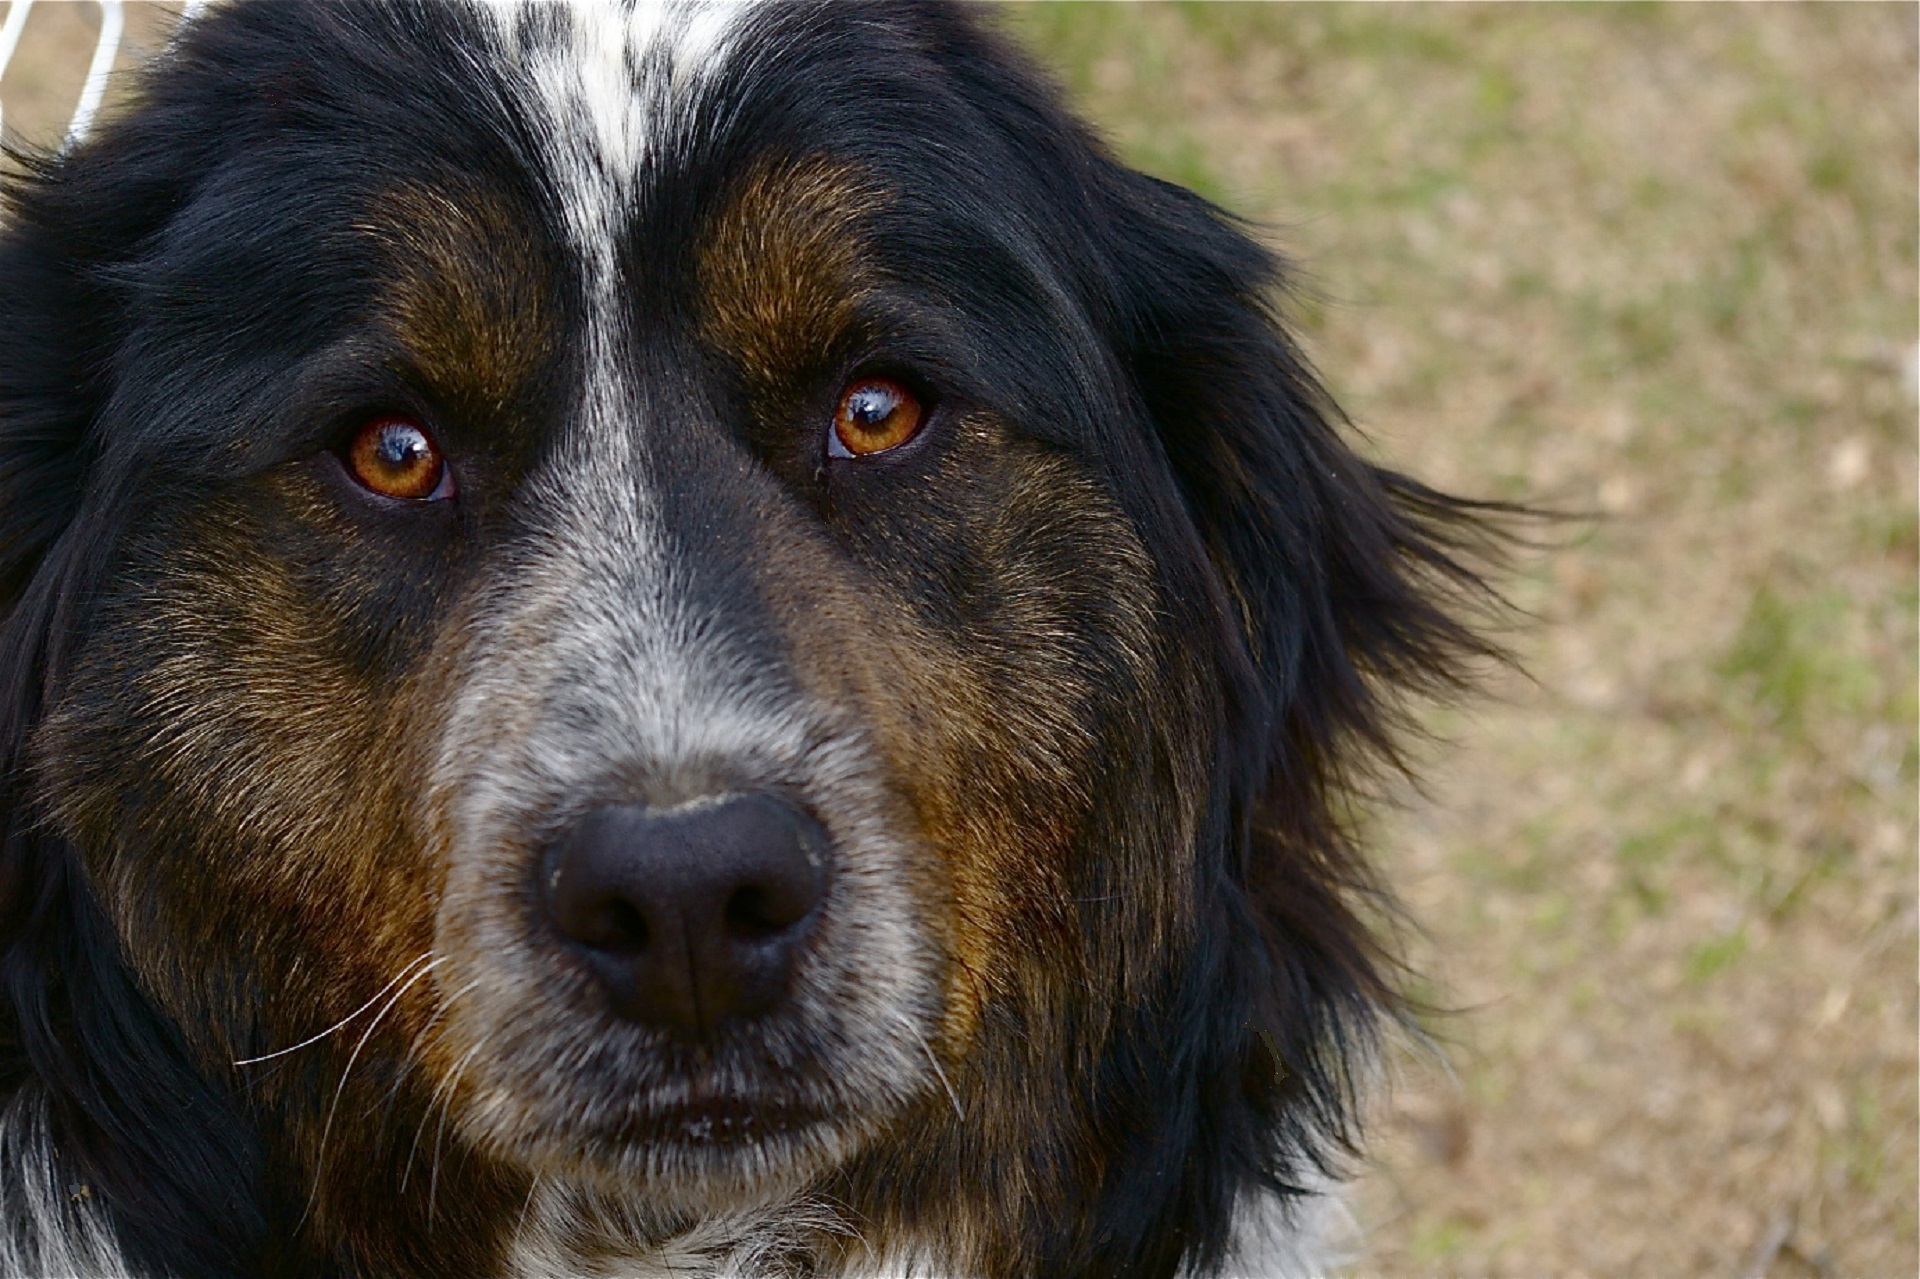
dog, canine, looking, pet, portrait, mammal, close up, outdoors, nose, eyes, head, vertebrate, domestic, dog breed, hovawart, dog like mammal, carnivoran, dog breed group